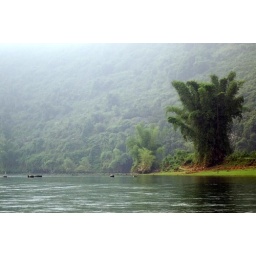
water ox love to be in the water to cool down and to eat river reeds/grass